Rajiv Gandhi

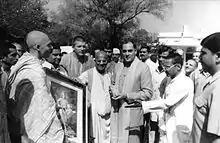
Meeting Russian Hare Krishna devotees in 1989.

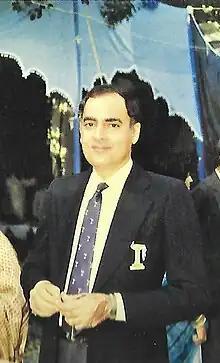
Gandhi's inner circle was labelled 'Doon Cabinet' or 'Dosco Mafia', given the induction of many of his Doon School acquaintances ("Gandhi pictured in the Doon School blazer during a Founder's Day visit")

Rajiv Gandhi was born in Bombay (Mumbai) on 20 August 1944 to Indira and Feroze Gandhi. In 1951, Rajiv and his younger brother Sanjay were admitted to Shiv Niketan school, where the teachers said Gandhi was shy and introverted, and "greatly enjoyed painting and drawing". He then studied at the St. Columba's School, Delhi. Thereafter, he was admitted to the preparatory Welham Boys' School and then moved to The Doon School, Dehradun in 1954, where Sanjay joined him two years later. At Doon, Gandhi's senior was Mani Shankar Aiyar, who later became a prominent member in his inner circle. Gandhi was also educated at the Ecole d'Humanité, an international boarding school in Switzerland. He left the Doon School in 1961 with a second-class certificate, having performed well in his final subjects apart from a pass mark in chemistry.